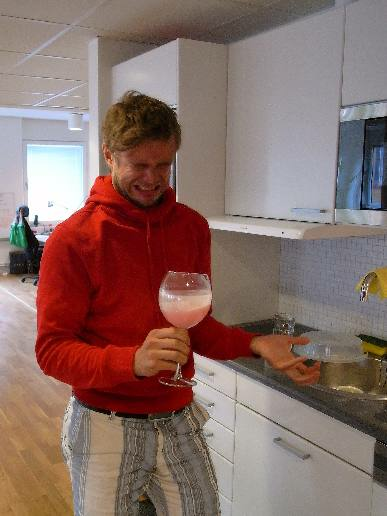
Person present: Yes